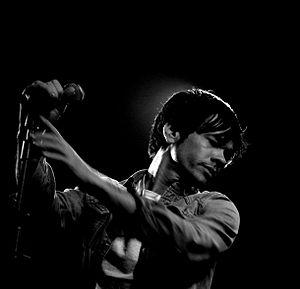
Nathaniel Joseph "Nate" Ruess, né le 26 février 1982, est un chanteur, auteur-compositeur d'indie pop américain. Originaire d'Arizona, il est le chanteur du groupe The Format, de 2001 à 2008, avant de devenir le chanteur du groupe Fun à partir de 2008.
Fun, stylisé fun., est un groupe d'indie pop et rock progressif américain, originaire de New-York. Il est formé par Nate Ruess, ancien membre du groupe The Format. Ruess quitte l'Arizona pour développer sa carrière à New York. Ruess a formé le groupe avec Andrew Dost du groupe Anathallo et Jack Antonoff de Steel Train. Fun a enregistré son premier album, Aim and Ignite en août 2008 avec le producteur Steven McDonald et l'arrangeur Roger Joseph Manning, Jr., l'ancien pianiste de Jellyfish.